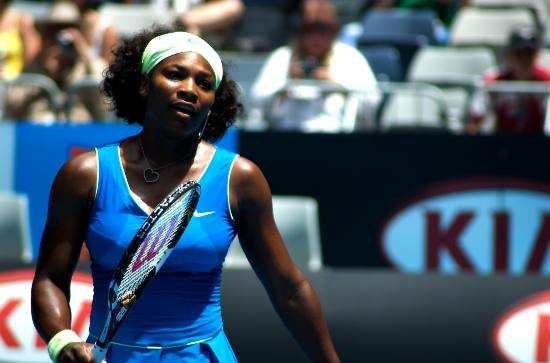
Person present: No